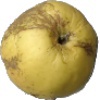
Label: Apple Golden 1